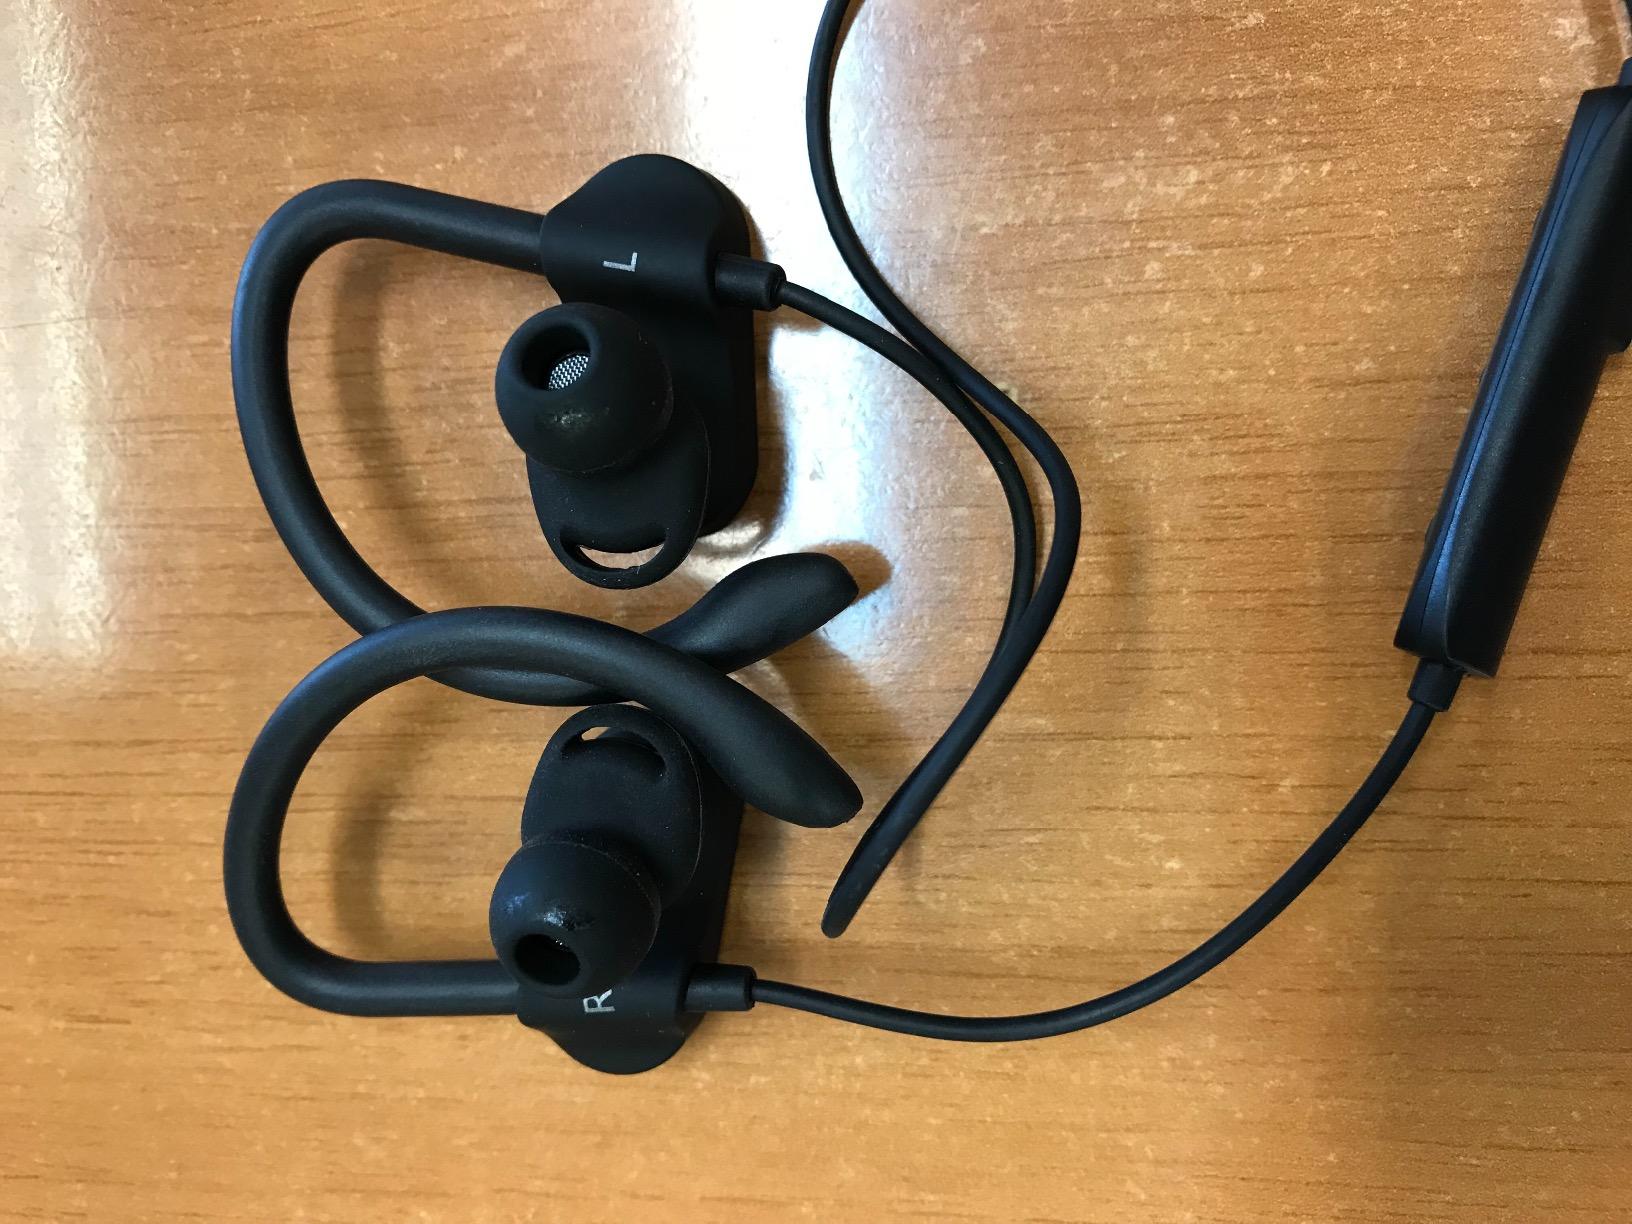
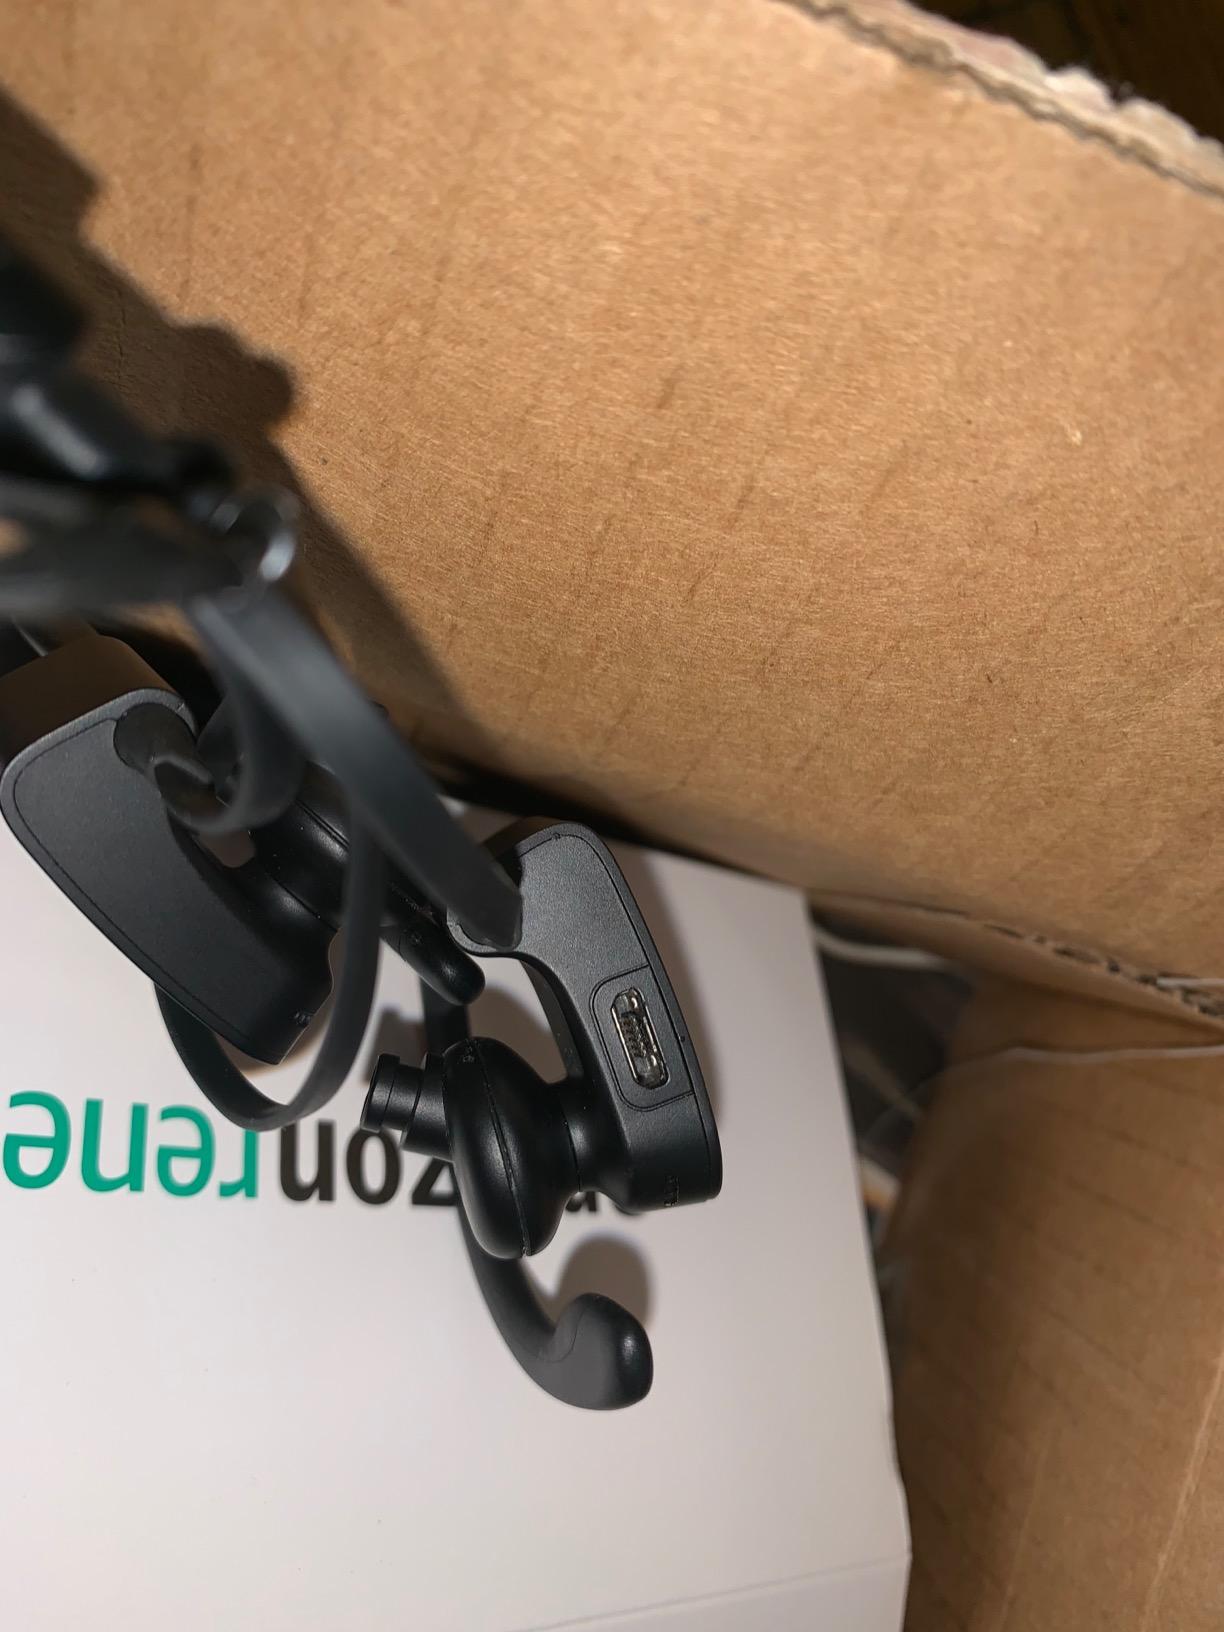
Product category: headphones
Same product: no